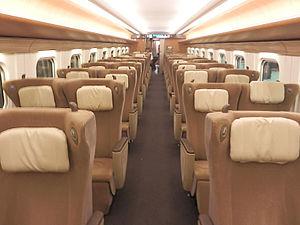
Les Shinkansen série E5 sont des rames automotrices électriques à grande vitesse appartenant à la JR East et qui sont exploitées depuis le 5 mars 2011 sur la ligne Shinkansen Tōhoku au Japon.